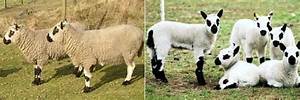
Label: pecora